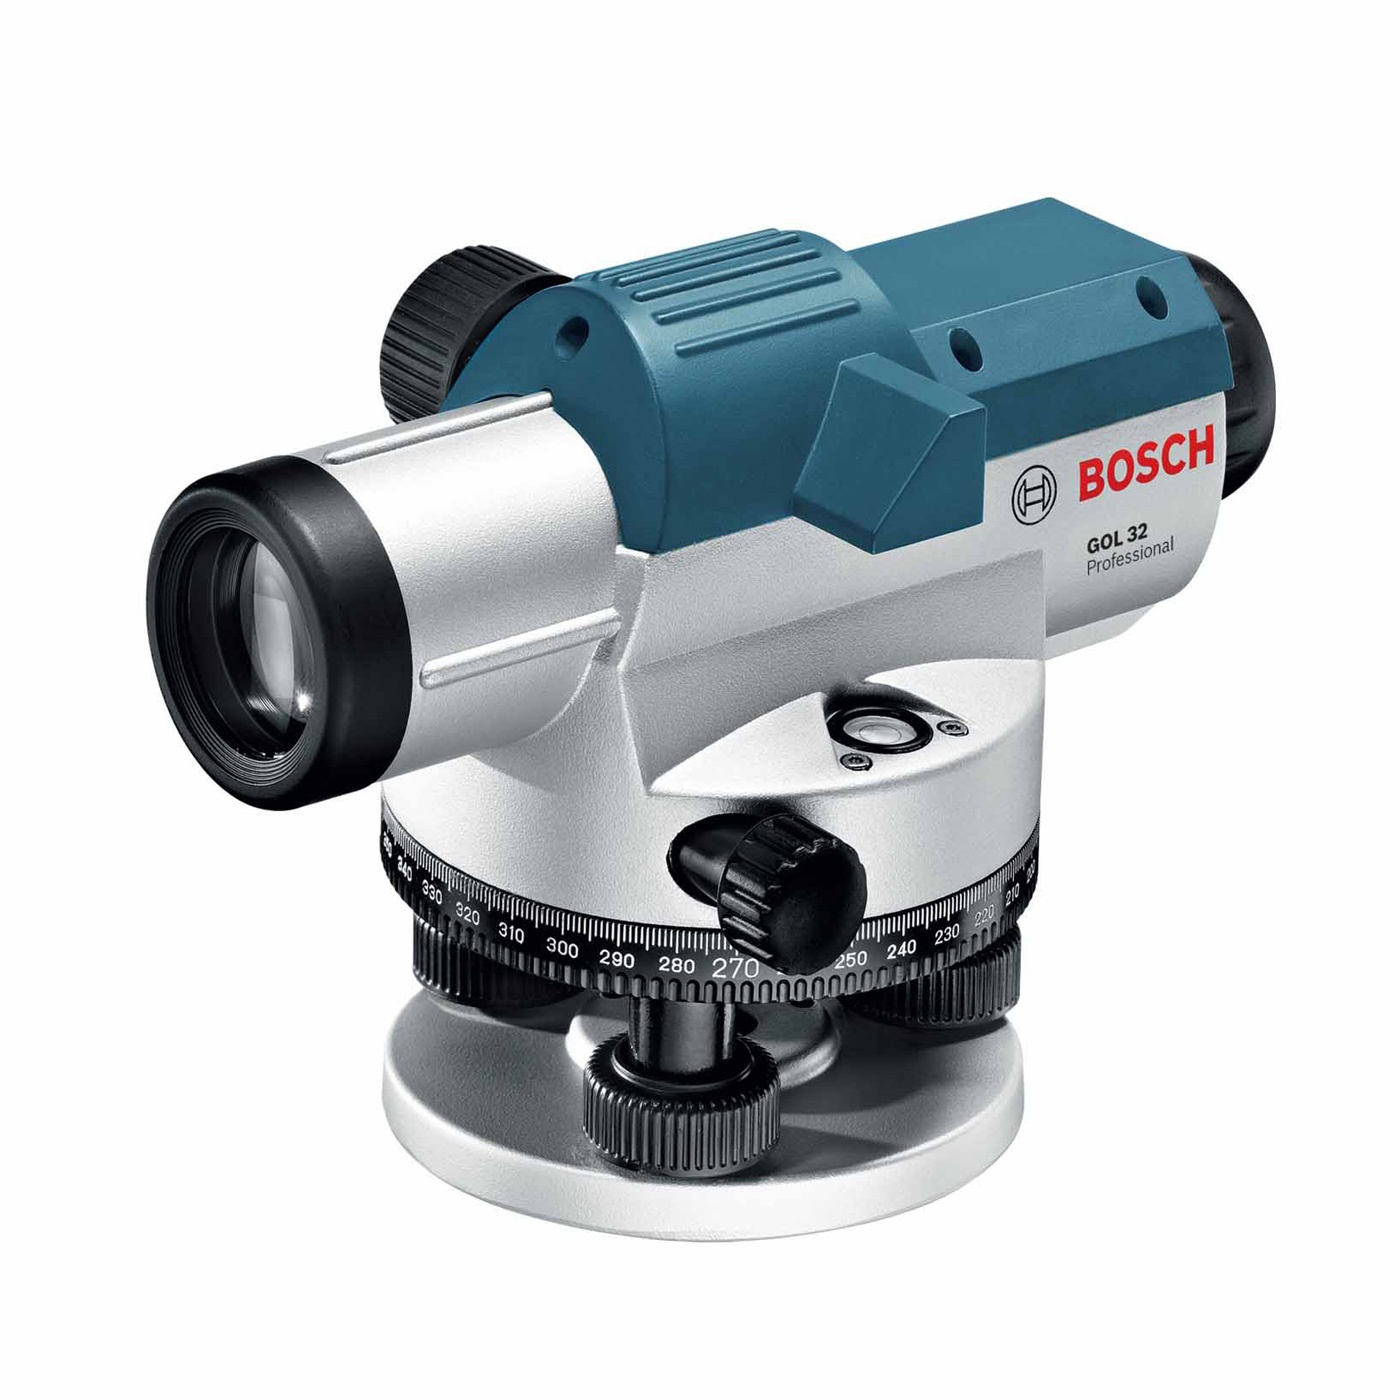
Bosch GOL 32 Automatic Optical Level
INCLUDES: • (1) Automatic Output Level • (1) Plumb Bob • (1) Hard Carrying Case FEATURES: • Self leveling compensator with transport lock protects pendulum against damage and loss of calibration • Large aperture 32x-power lens allows more light for a sharper image and excellent magnification • Weather resistant design - IP54 • Solid metal base and three precision leveling screws - provides stability in all weather for precision leveling • Both horizontal/vertical Crosshairs & Stadia lines - measures level and alignment and estimates distance • Top mount quick sight — for quick sighting of leveling rod • Circular bubble vial with 90-degree prism — for easy, fast set-up SPECIFICATIONS: • Accuracy: Up to 1/16-Inch at 100 Feet • Level Type: Cross Check The Bosch GOL 32 automatic optical level features a self-leveling compensator, both horizontal/vertical cross hairs and Stadia lines, 32x magnificat
Brand: Bosch
Category: Business & Industrial > Construction > Surveying > Automatic Levels